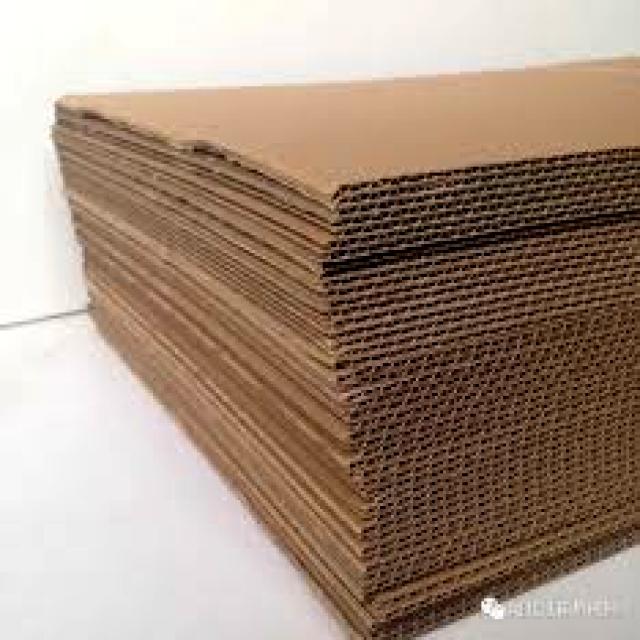
Label: Cardboard